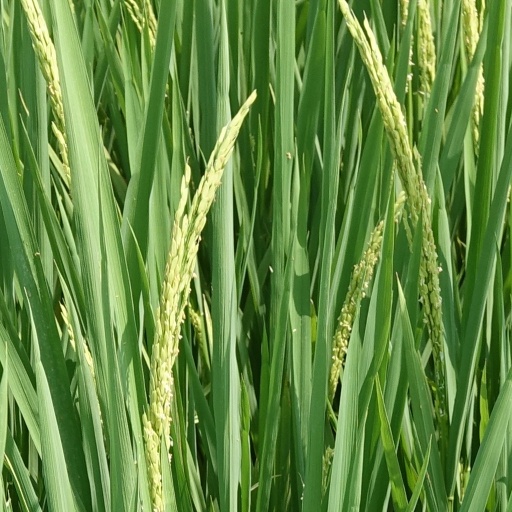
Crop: rice